By-elections to the 8th Russian State Duma

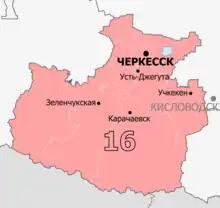
Map of Karachay-Cherkessia constituency

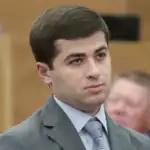
Elected Deputy Soltan Uzdenov

Freshman State Duma member Dzhasharbek Uzdenov from Karachay-Cherkessia died on 23 April 2023 after battling with a severe illness since his initial election in 2021. A by-election will be held on the nearest single election day, 10 September 2023. On 10 September 2023, Cherkessk City Duma member and son of the previous late incumbent Soltan Uzdenov won the by-election.